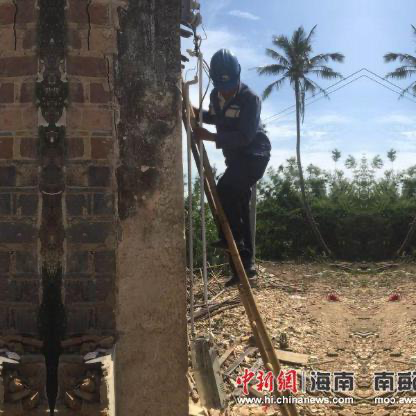
Objects in the image:
label: helmet